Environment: real
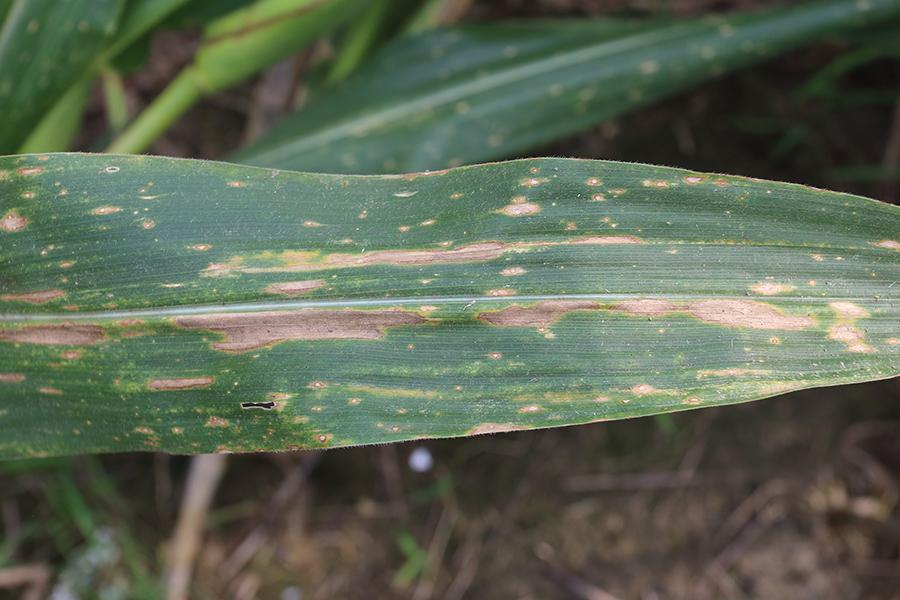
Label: gray_leaf_spot